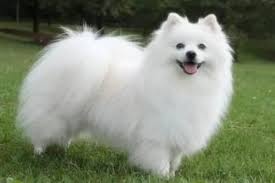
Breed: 232-n000083-Eskimo_dog